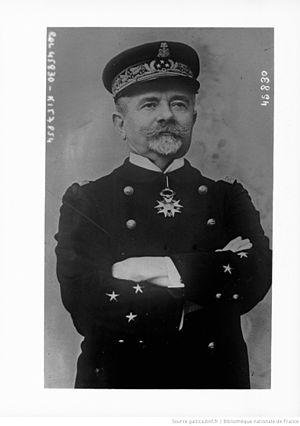
La participation de la Grèce à la Première Guerre mondiale est d’abord indirecte, du fait de l’occupation de plusieurs régions du pays par les puissances belligérantes, mais elle a très vite d’importantes répercussions politiques et sociales. À partir de 1916, avec l’éclatement du « Schisme national », et surtout de 1917, la Grèce rentre de plain-pied dans la guerre aux côtés de la Triple-Entente.
Sophie de Prusse, princesse de Prusse et d'Allemagne puis, par son mariage, reine des Hellènes, est née à Potsdam, en Prusse, le 14 juin 1870, et décédée à Francfort-sur-le-Main, dans le land de Hesse, en Allemagne, le 13 janvier 1932. Elle est souveraine de Grèce de 1913 à 1917 puis de 1920 à 1922.
Le Schisme national fut la rupture définitive entre les partisans du roi Constantin Iᵉʳ de Grèce et ceux du Premier ministre Elefthérios Venizélos en 1916. Elle se matérialisa dans la création d'un second gouvernement, dit de Défense nationale, par Venizélos à Thessalonique.
Louis René Charles Marie Dartige du Fournet, né à Putanges dans l'Orne le 2 mars 1856 et mort à Périgueux en Dordogne le 16 février 1940, est un officier de marine français. Il termine sa carrière avec le grade de vice-amiral.